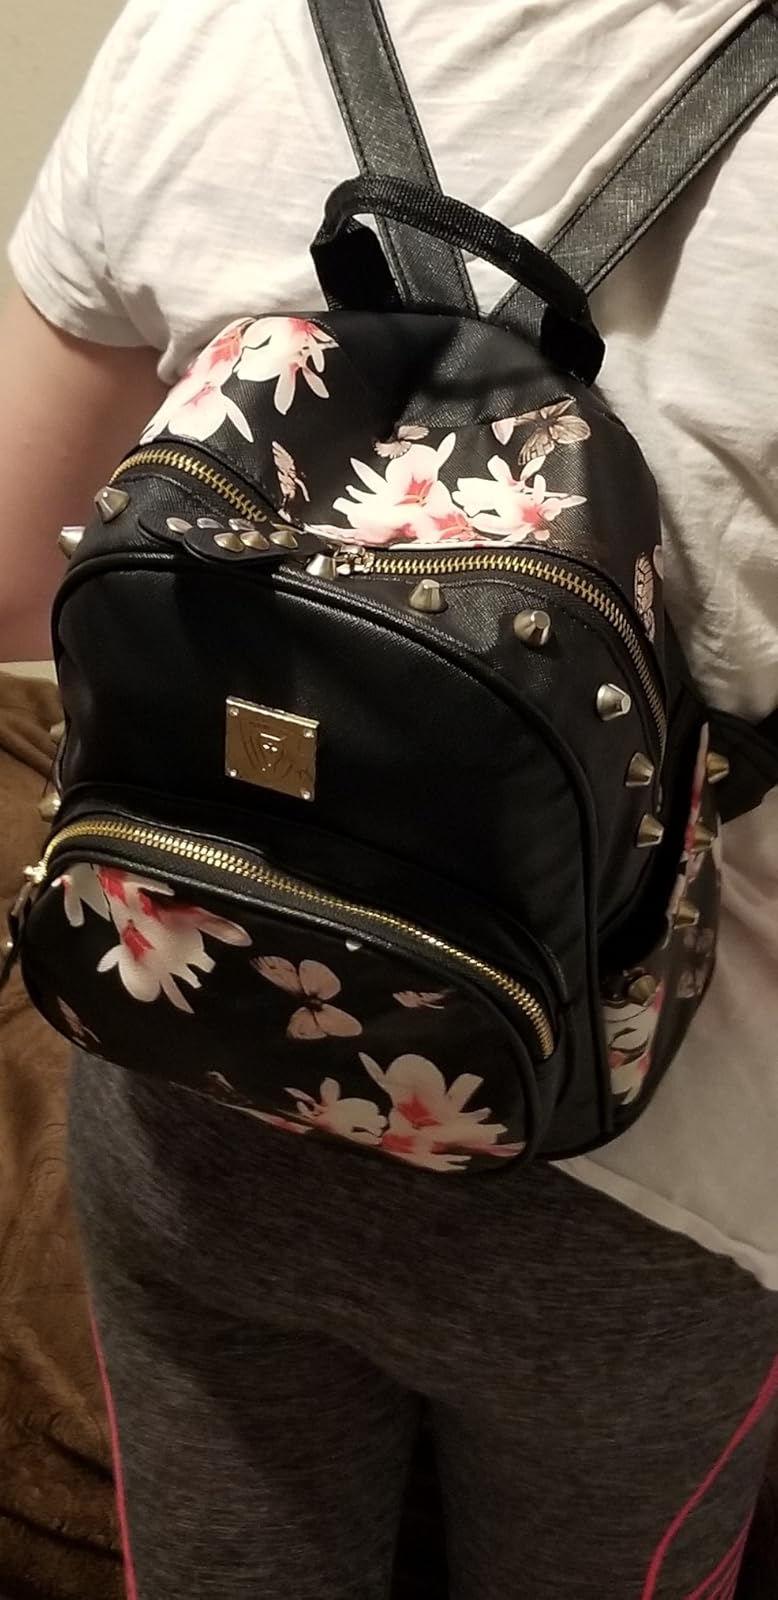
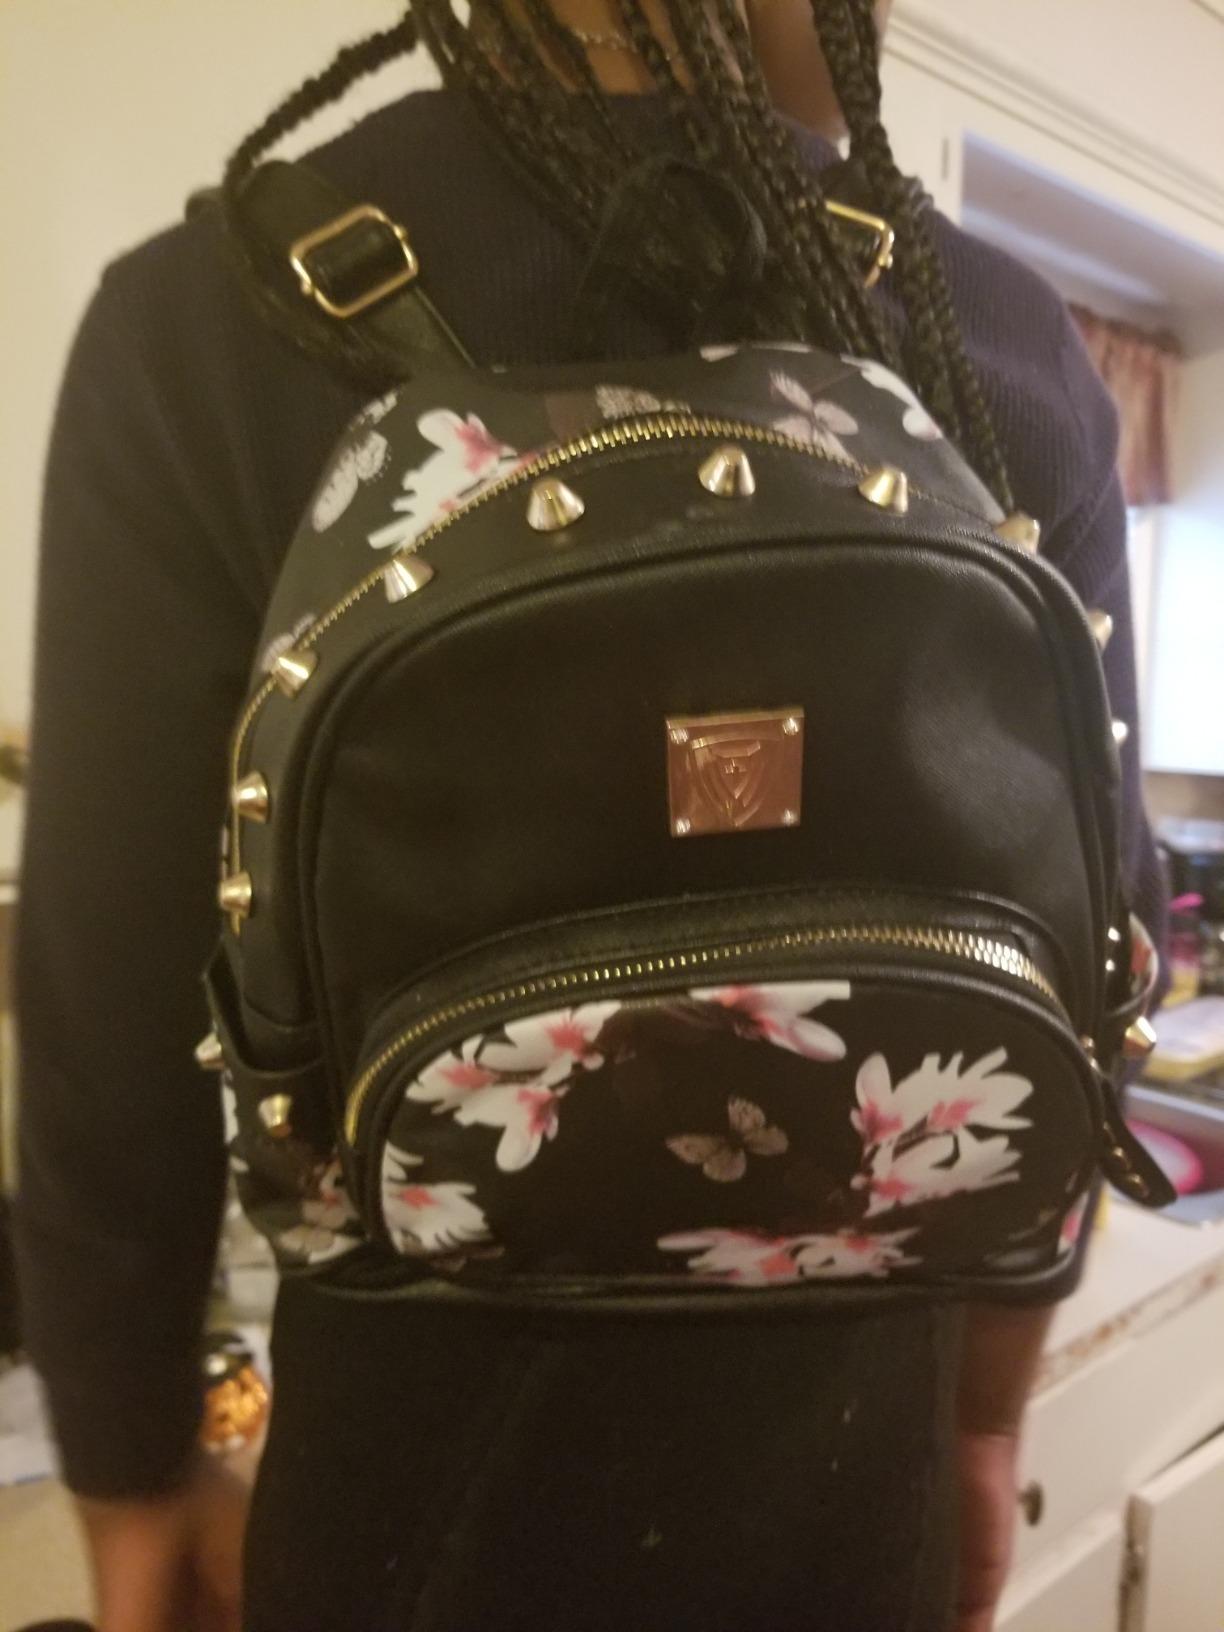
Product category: accessories_handbag
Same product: yes